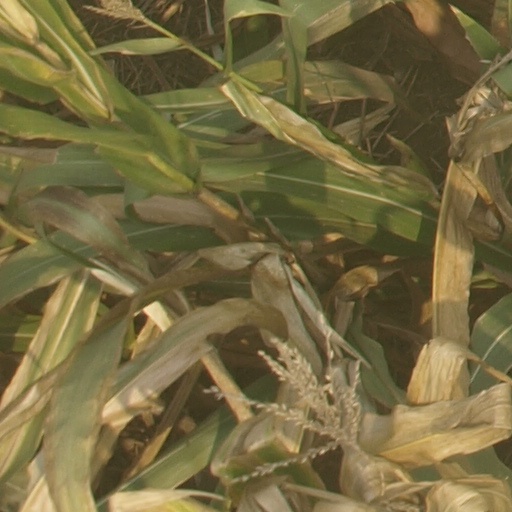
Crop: maize; corn